Aircraft

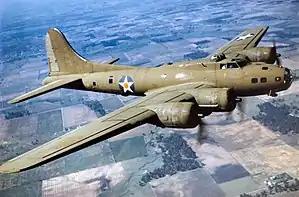
Boeing B-17E in flight

The source of motive power for an aircraft is normally called the "powerplant," and includes engine or motor, propeller or rotor, (if any), jet nozzles and thrust reversers (if any), and accessories essential to the functioning of the engine or motor (e.g.: starter, ignition system, intake system, exhaust system, fuel system, lubrication system, engine cooling system, and engine controls).